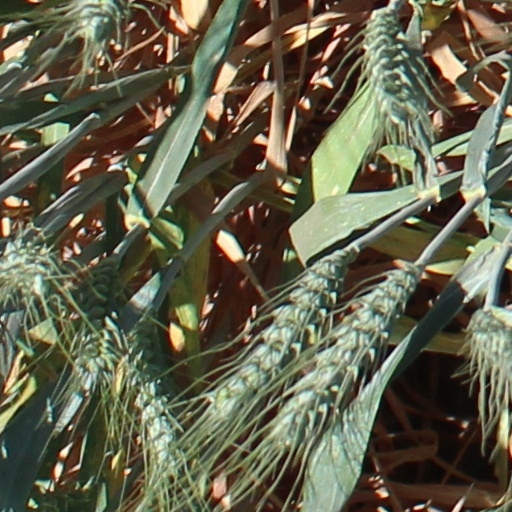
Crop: wheat